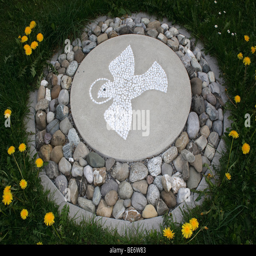
peace dove made of stone mosaic in a meadow